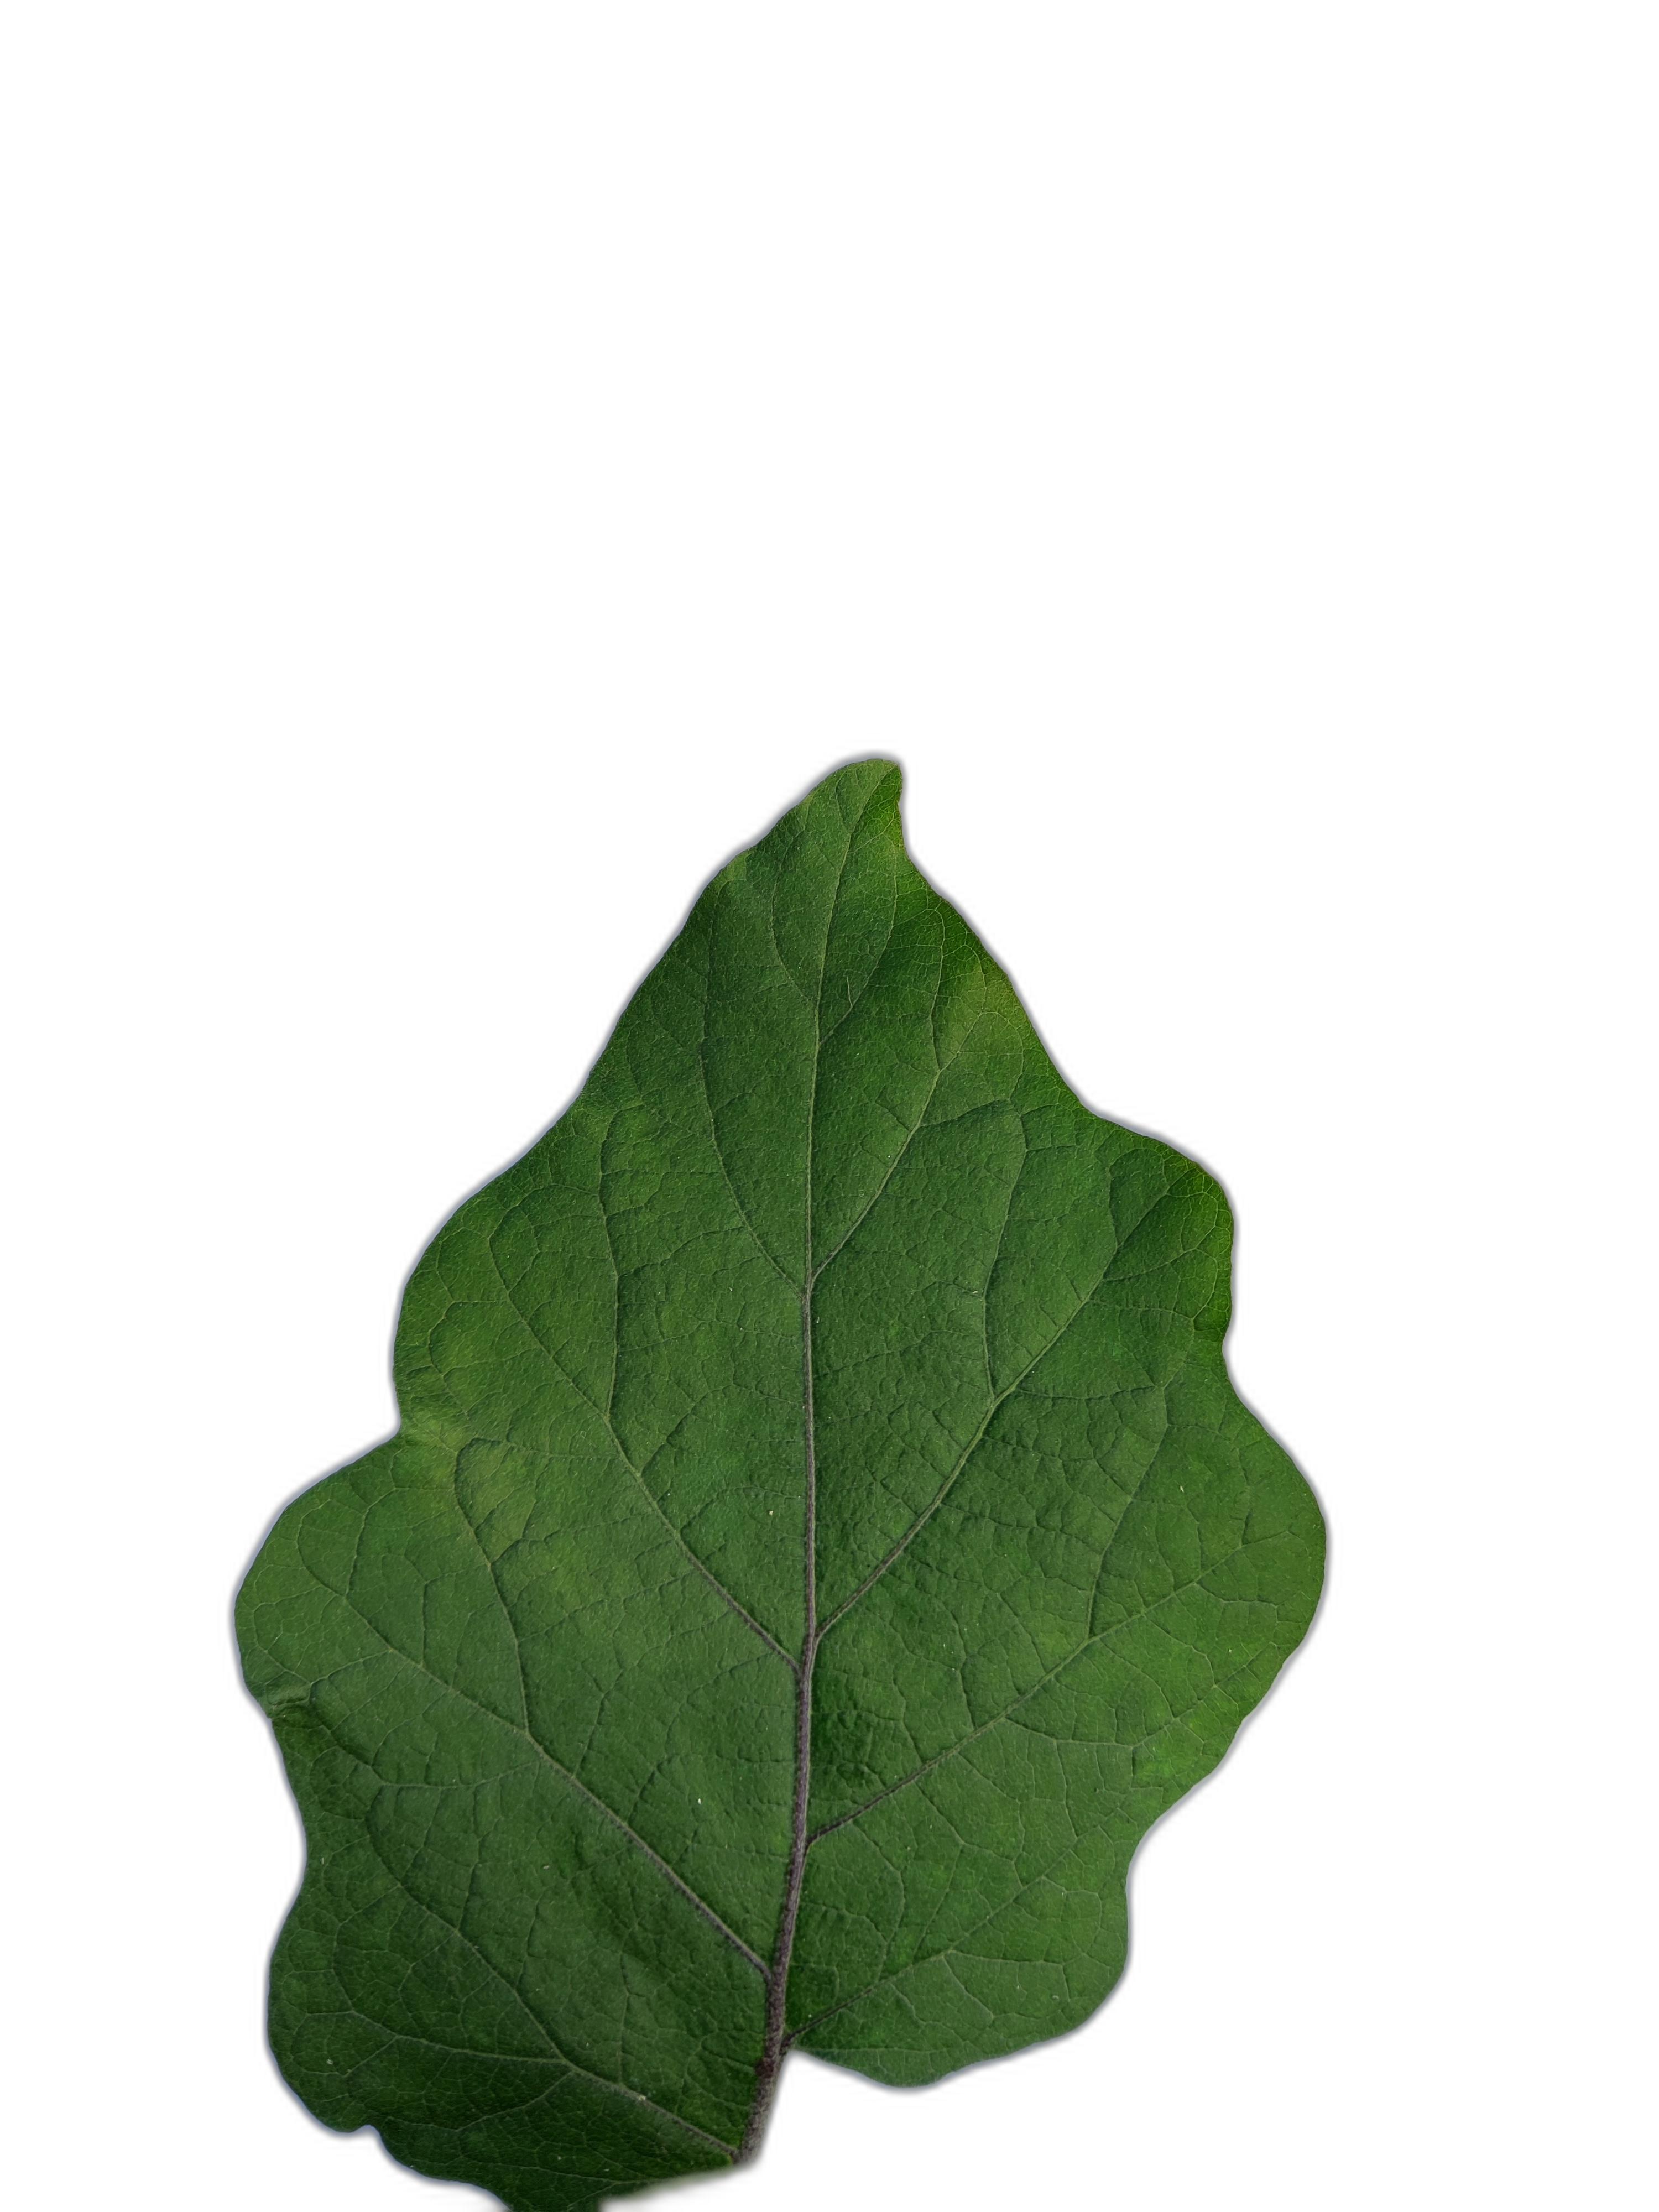
Label: Healthy Leaf